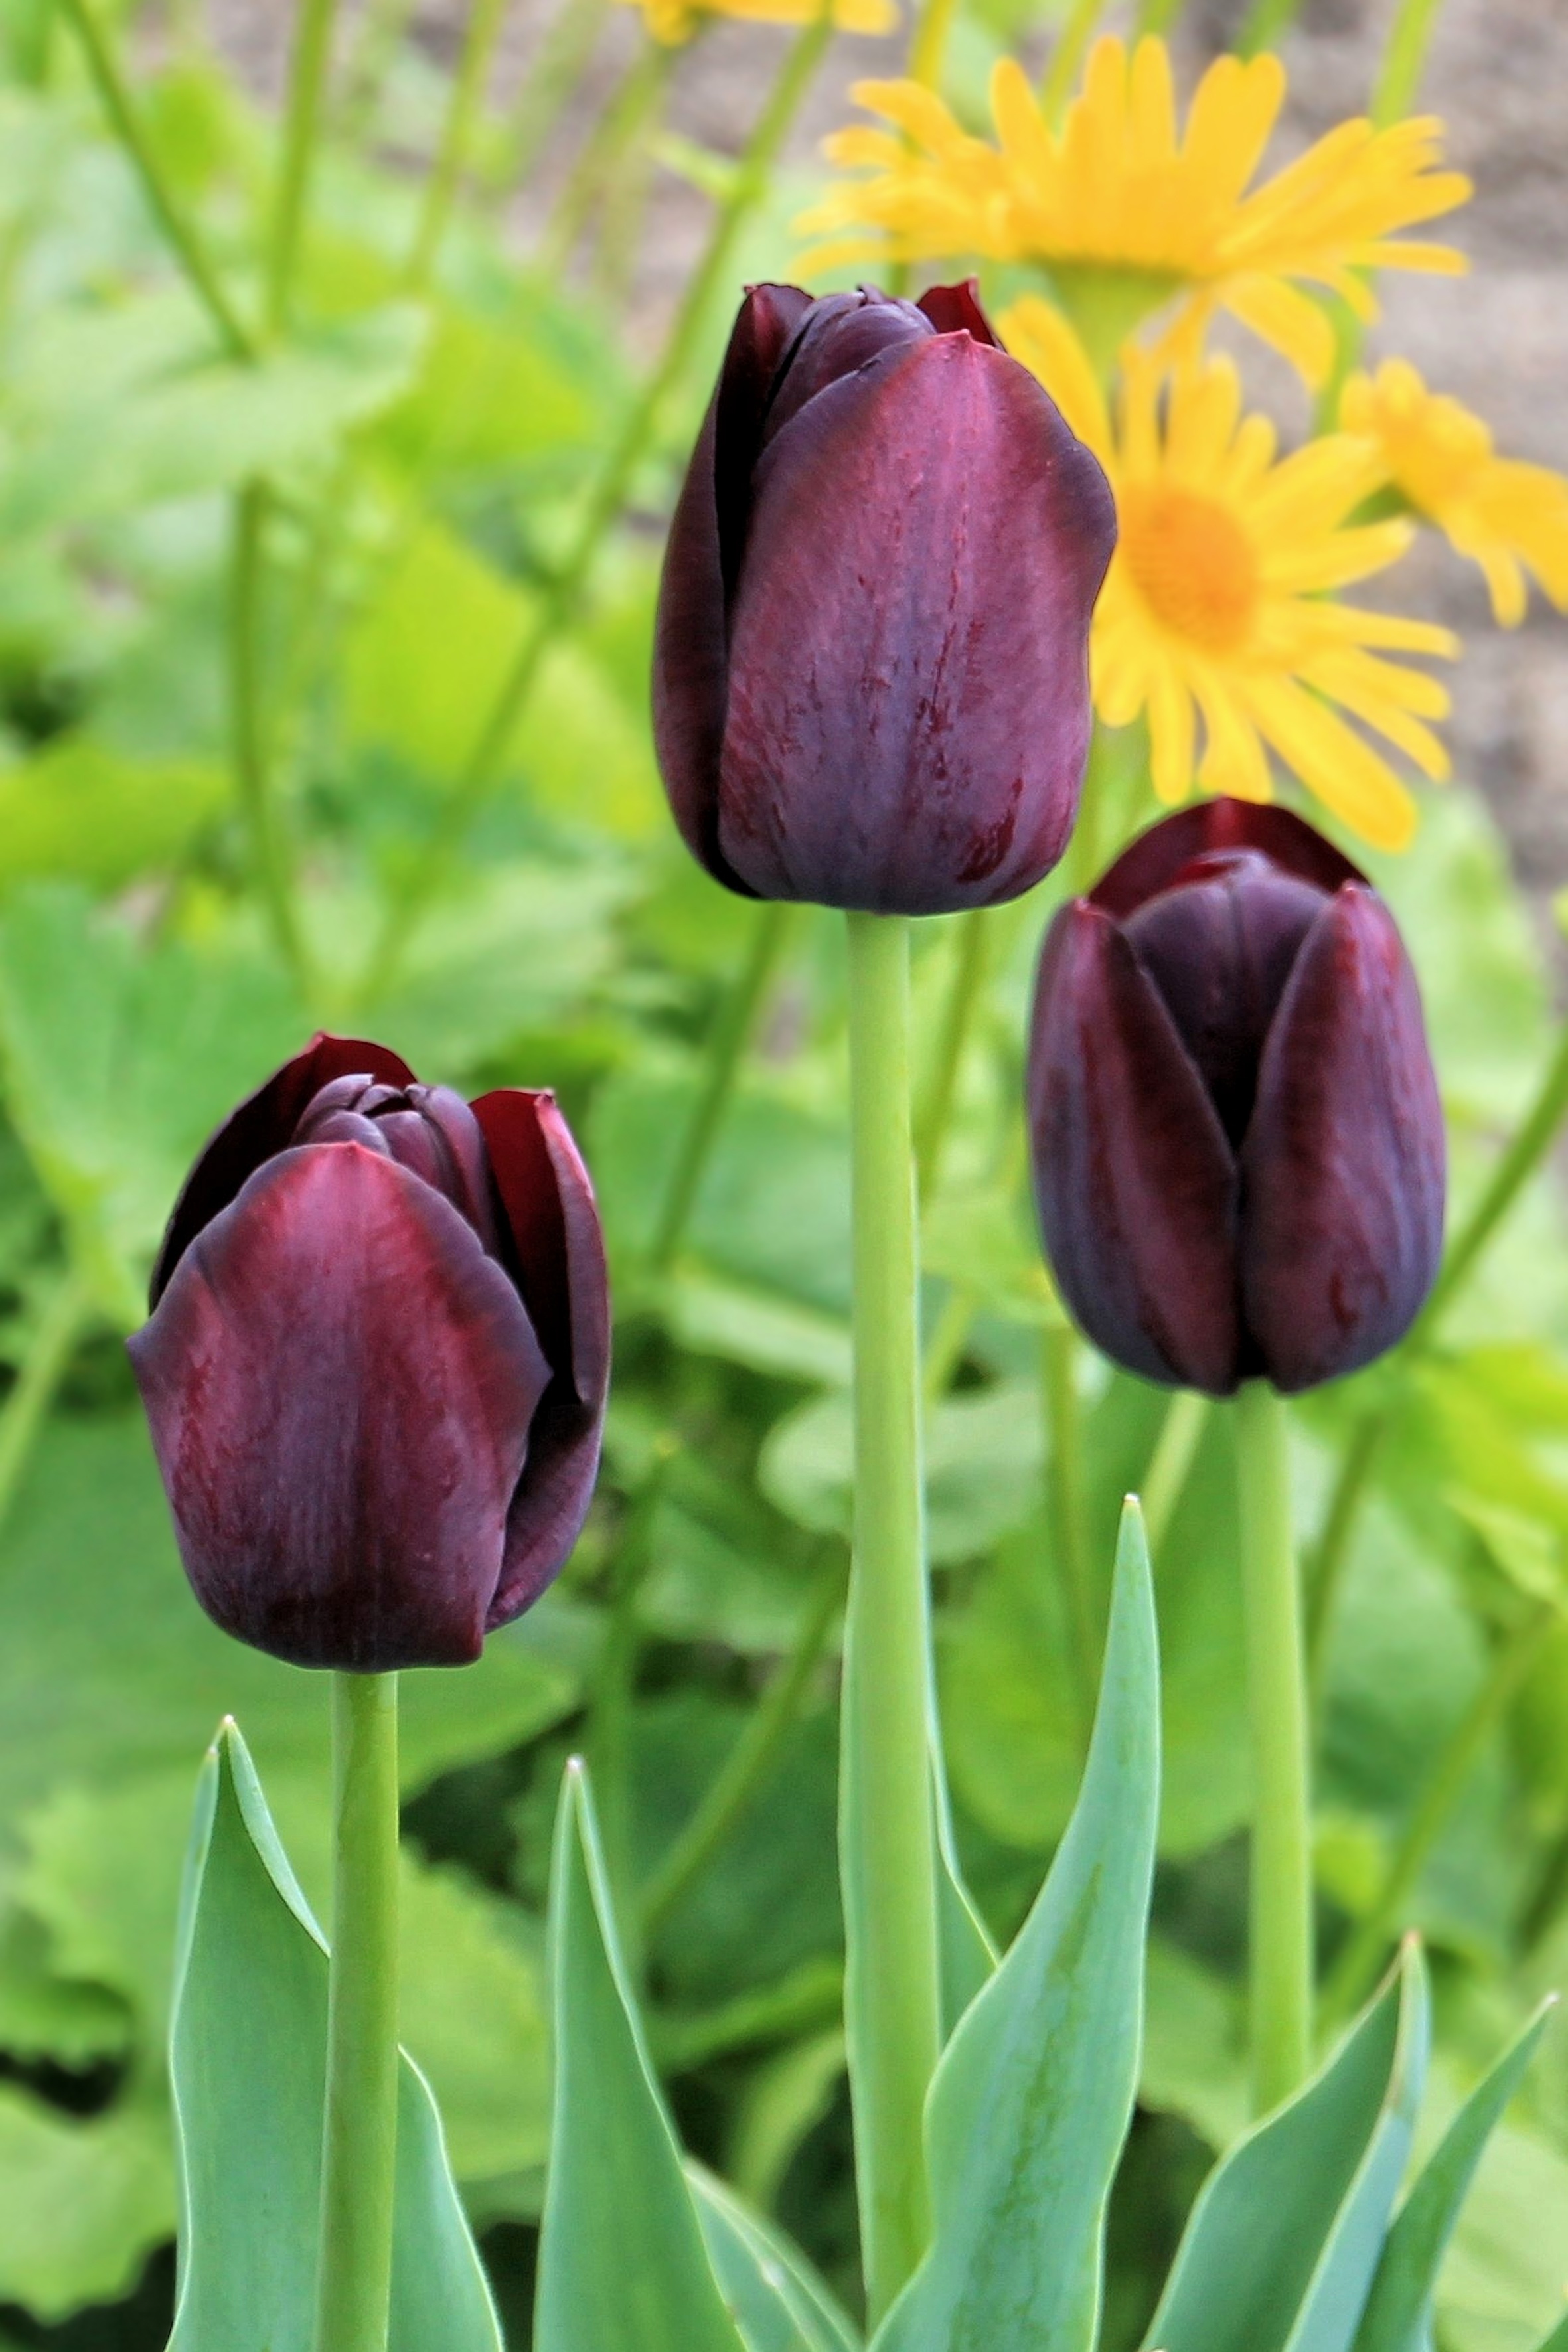
plant, flower, petal, bloom, tulip, spring, botany, flora, violet, tulips, spring flower, flowering plant, lily family, plant stem, land plant